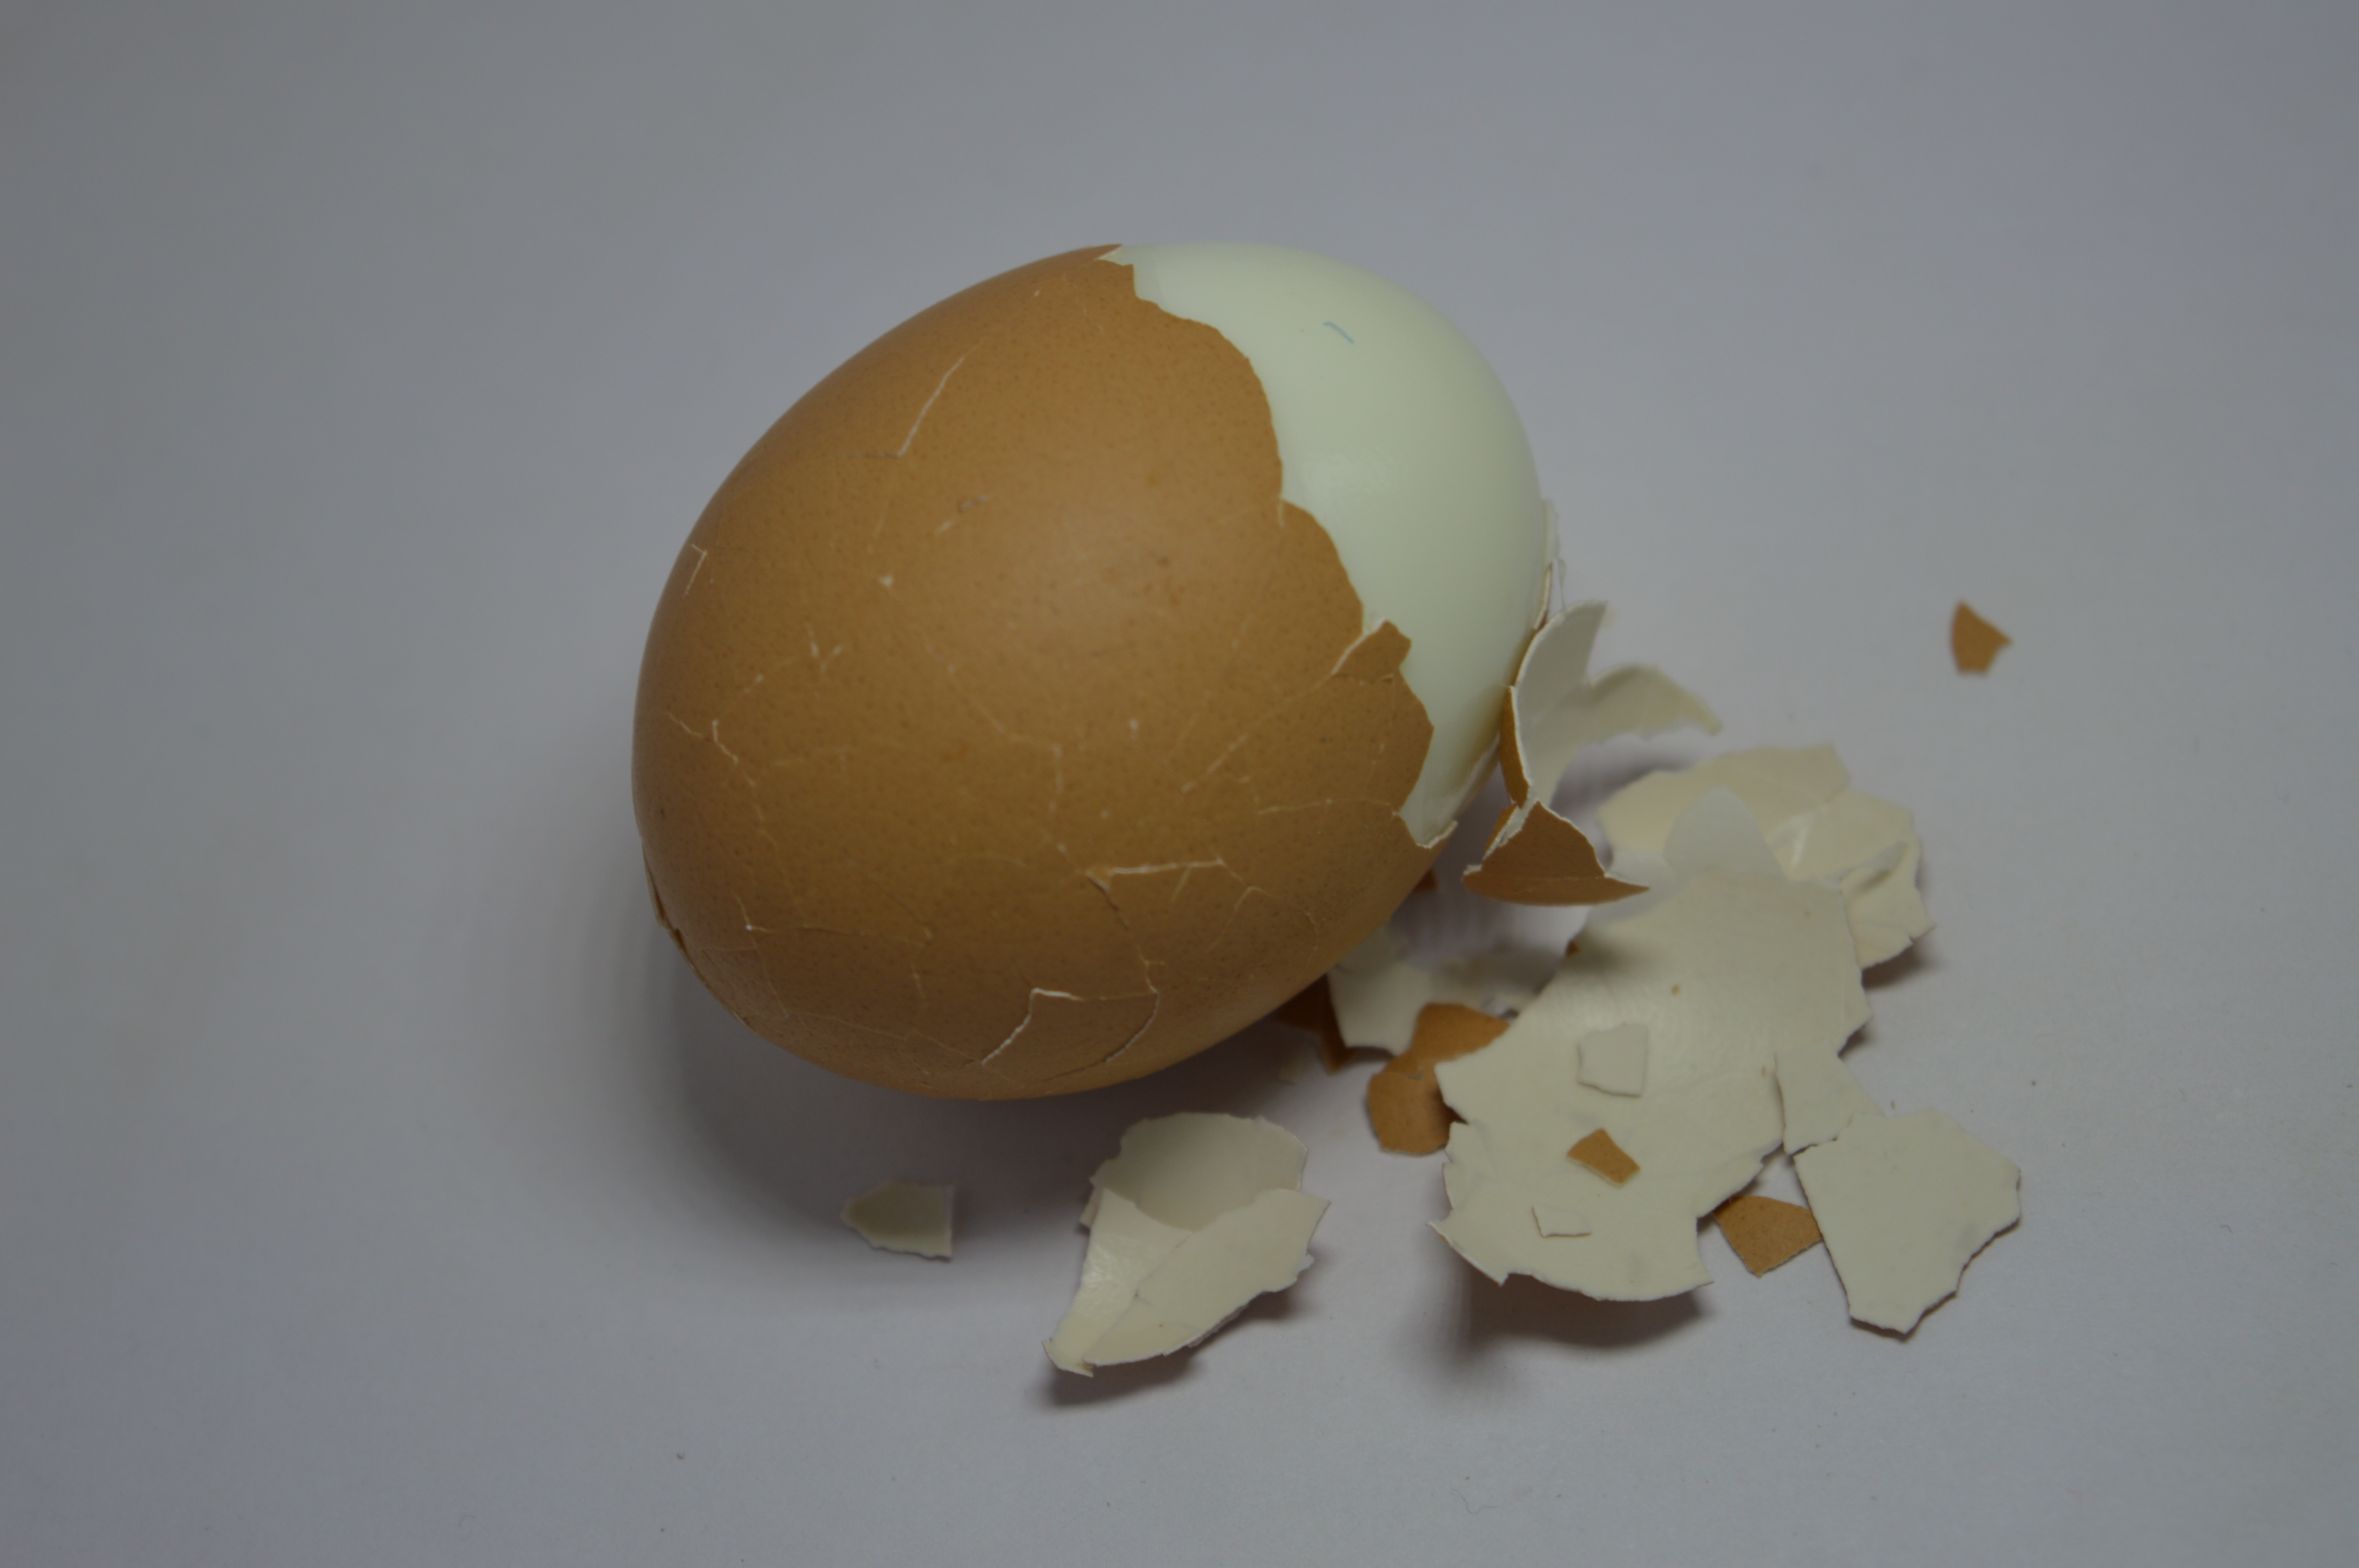
white, flower, food, produce, yellow, egg, coconut, macro photography, easter egg